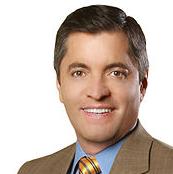
Age: 49